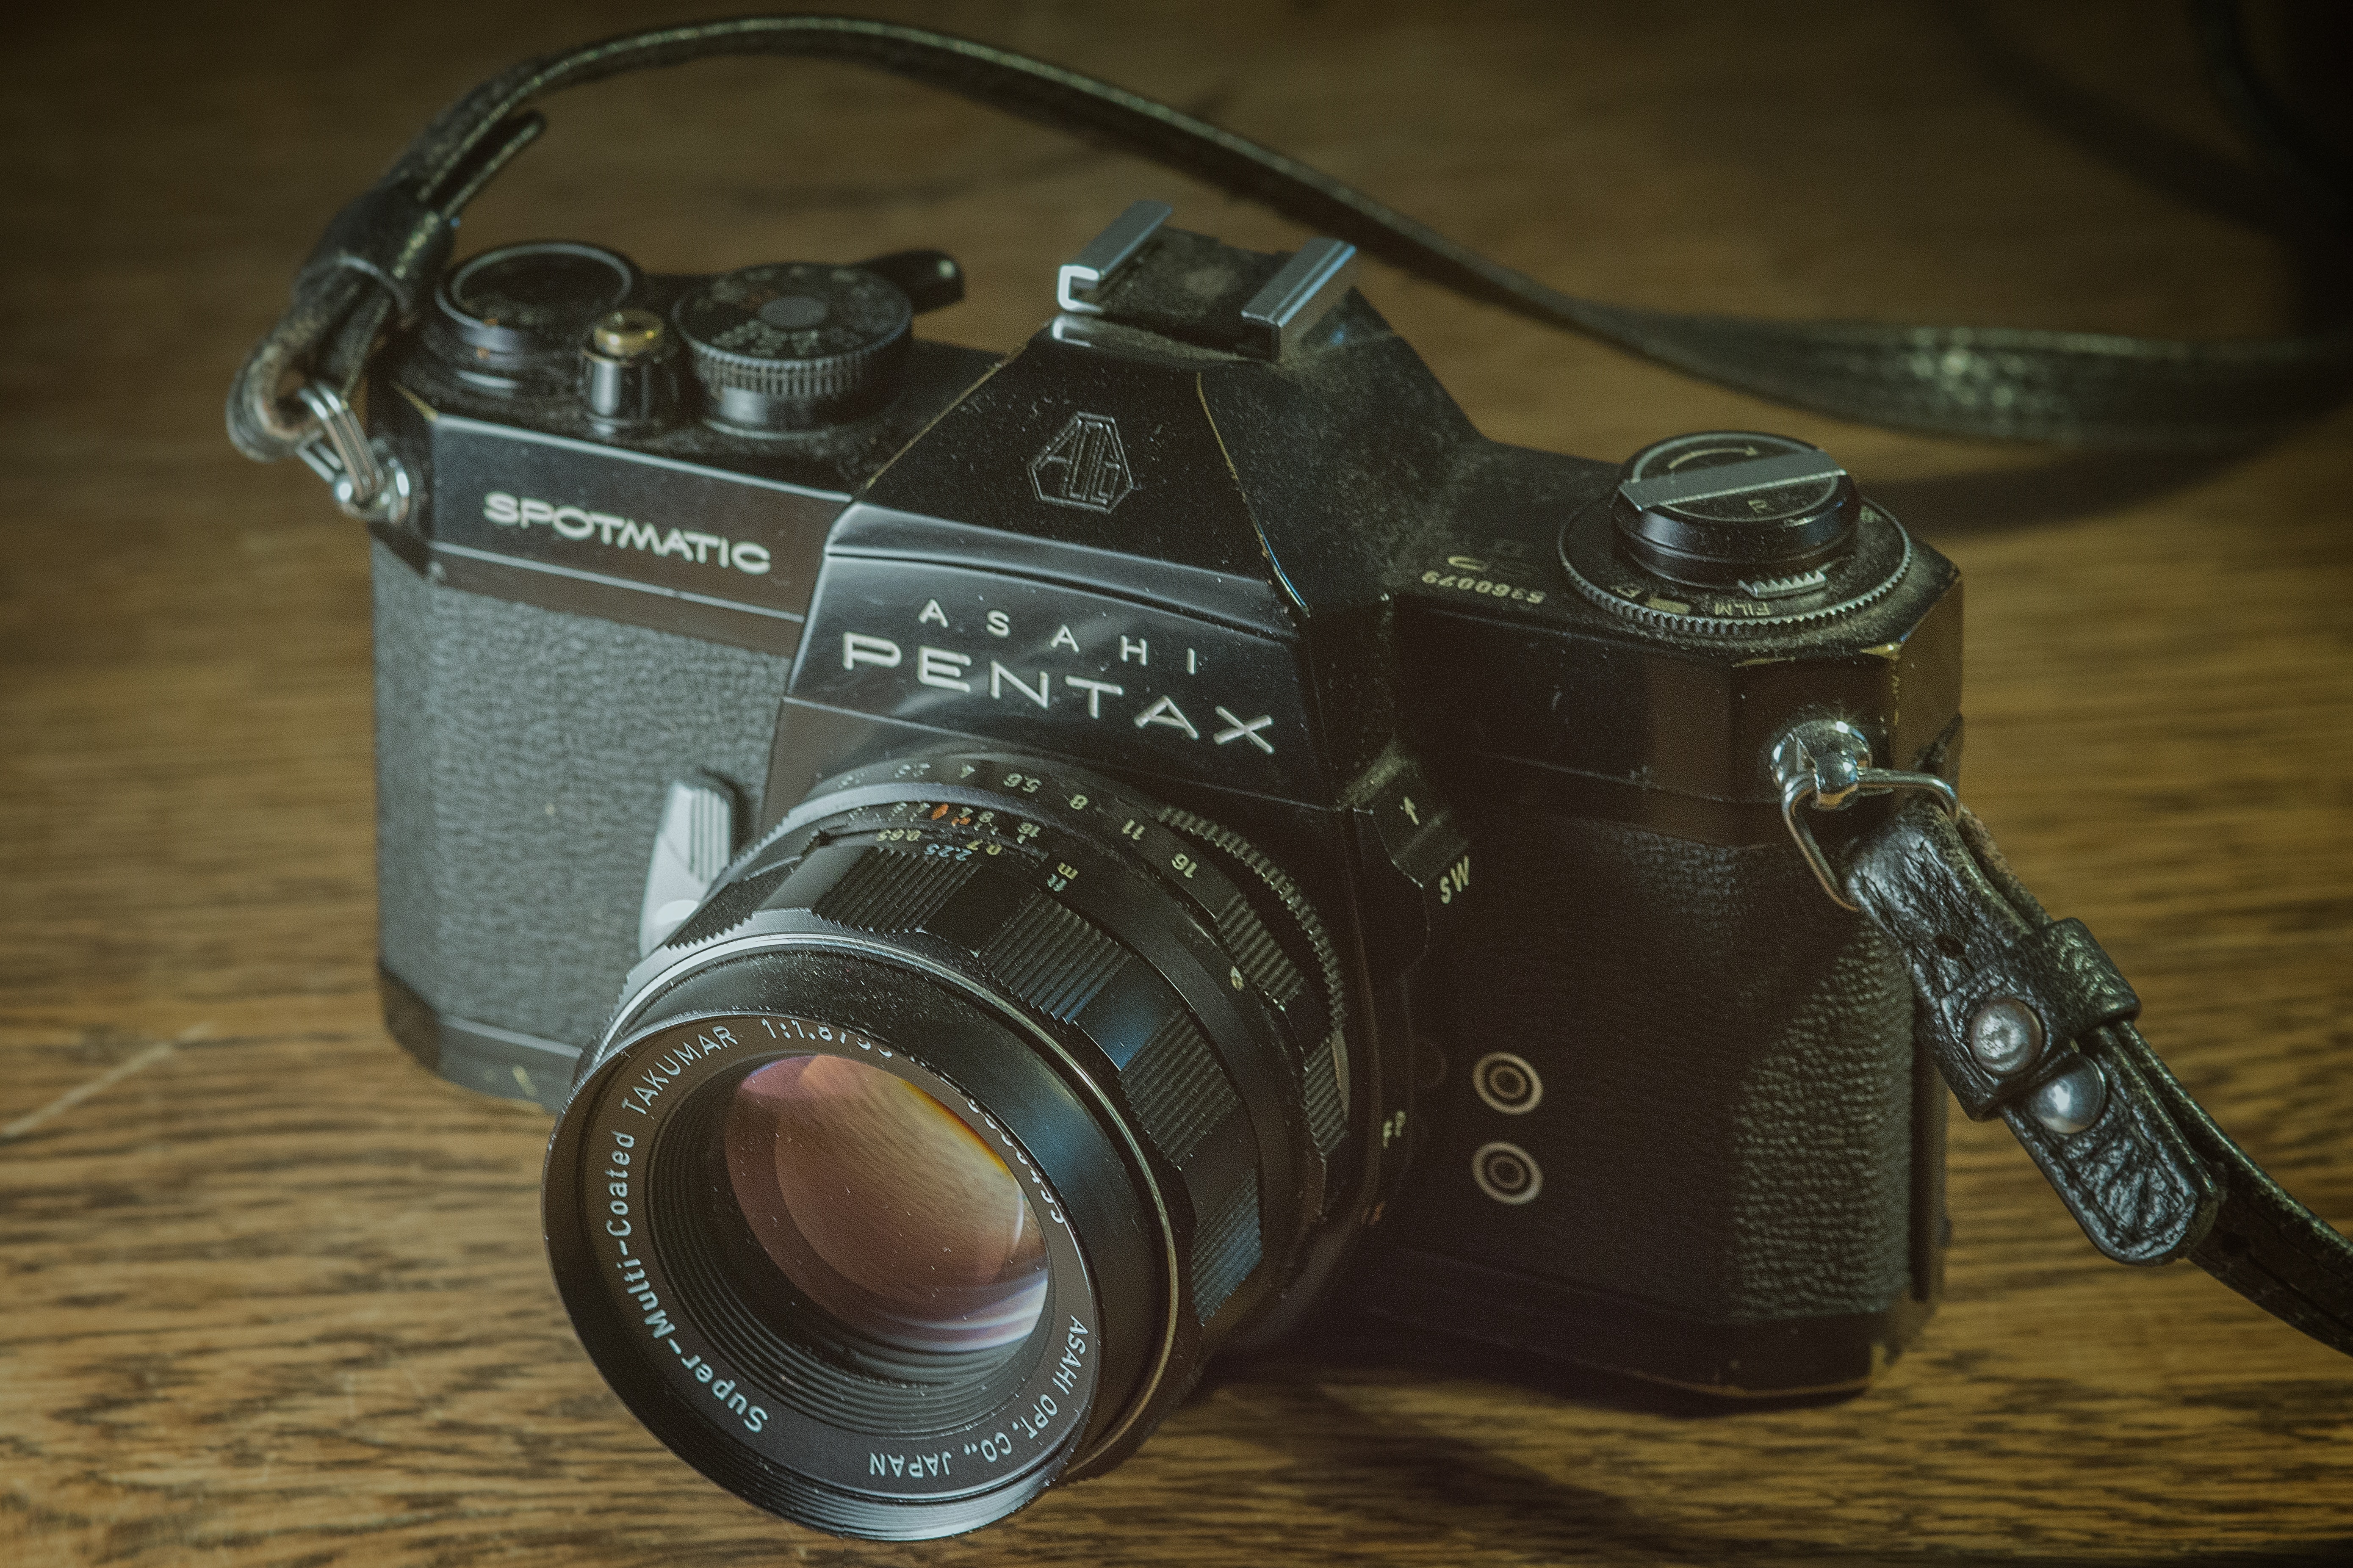
camera, camera lens, cameras optics, camera accessory, Point and shoot camera, lens, digital camera, reflex camera, mirrorless interchangeable lens camera, single lens reflex camera, film camera, photography, digital slr, lens hood, Material property, teleconverter, still life, flash, shutter, strap, optical instrument